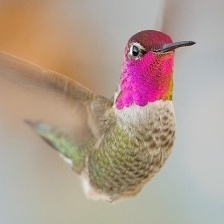
Species: ANNAS HUMMINGBIRD
Scientific name: CALYPTE ANNA
ImageNet parent category: hummingbird